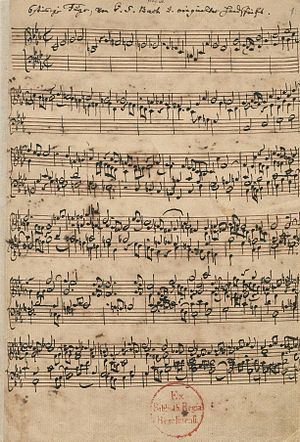
Komposition
En musikalsk komposition nedskrevet med noder.
Komposition kan både betyde et musikværk og planen et kunstneriske værker er bygget op efter. Ordet benyttes i forbindelse med beskrivelse af hvordan elementerne i et kunstværk er sammenstillet til en æstetisk helhed blandt andet i beskrivelse af litteratur, billedkunst, arkitektur og ballet.